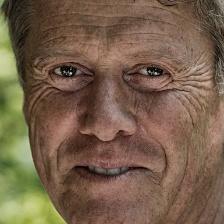
Label: faces